Daria Vaskina

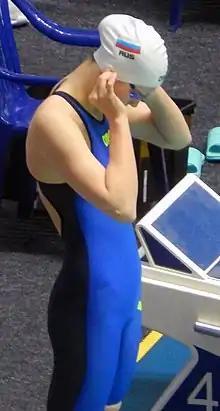
Daria Vaskina in 2018

Daria Andreyevna Vaskina (born 30 July 2002) is a Russian swimmer. She competed in the women's 100 metre backstroke at the 2019 World Aquatics Championships.